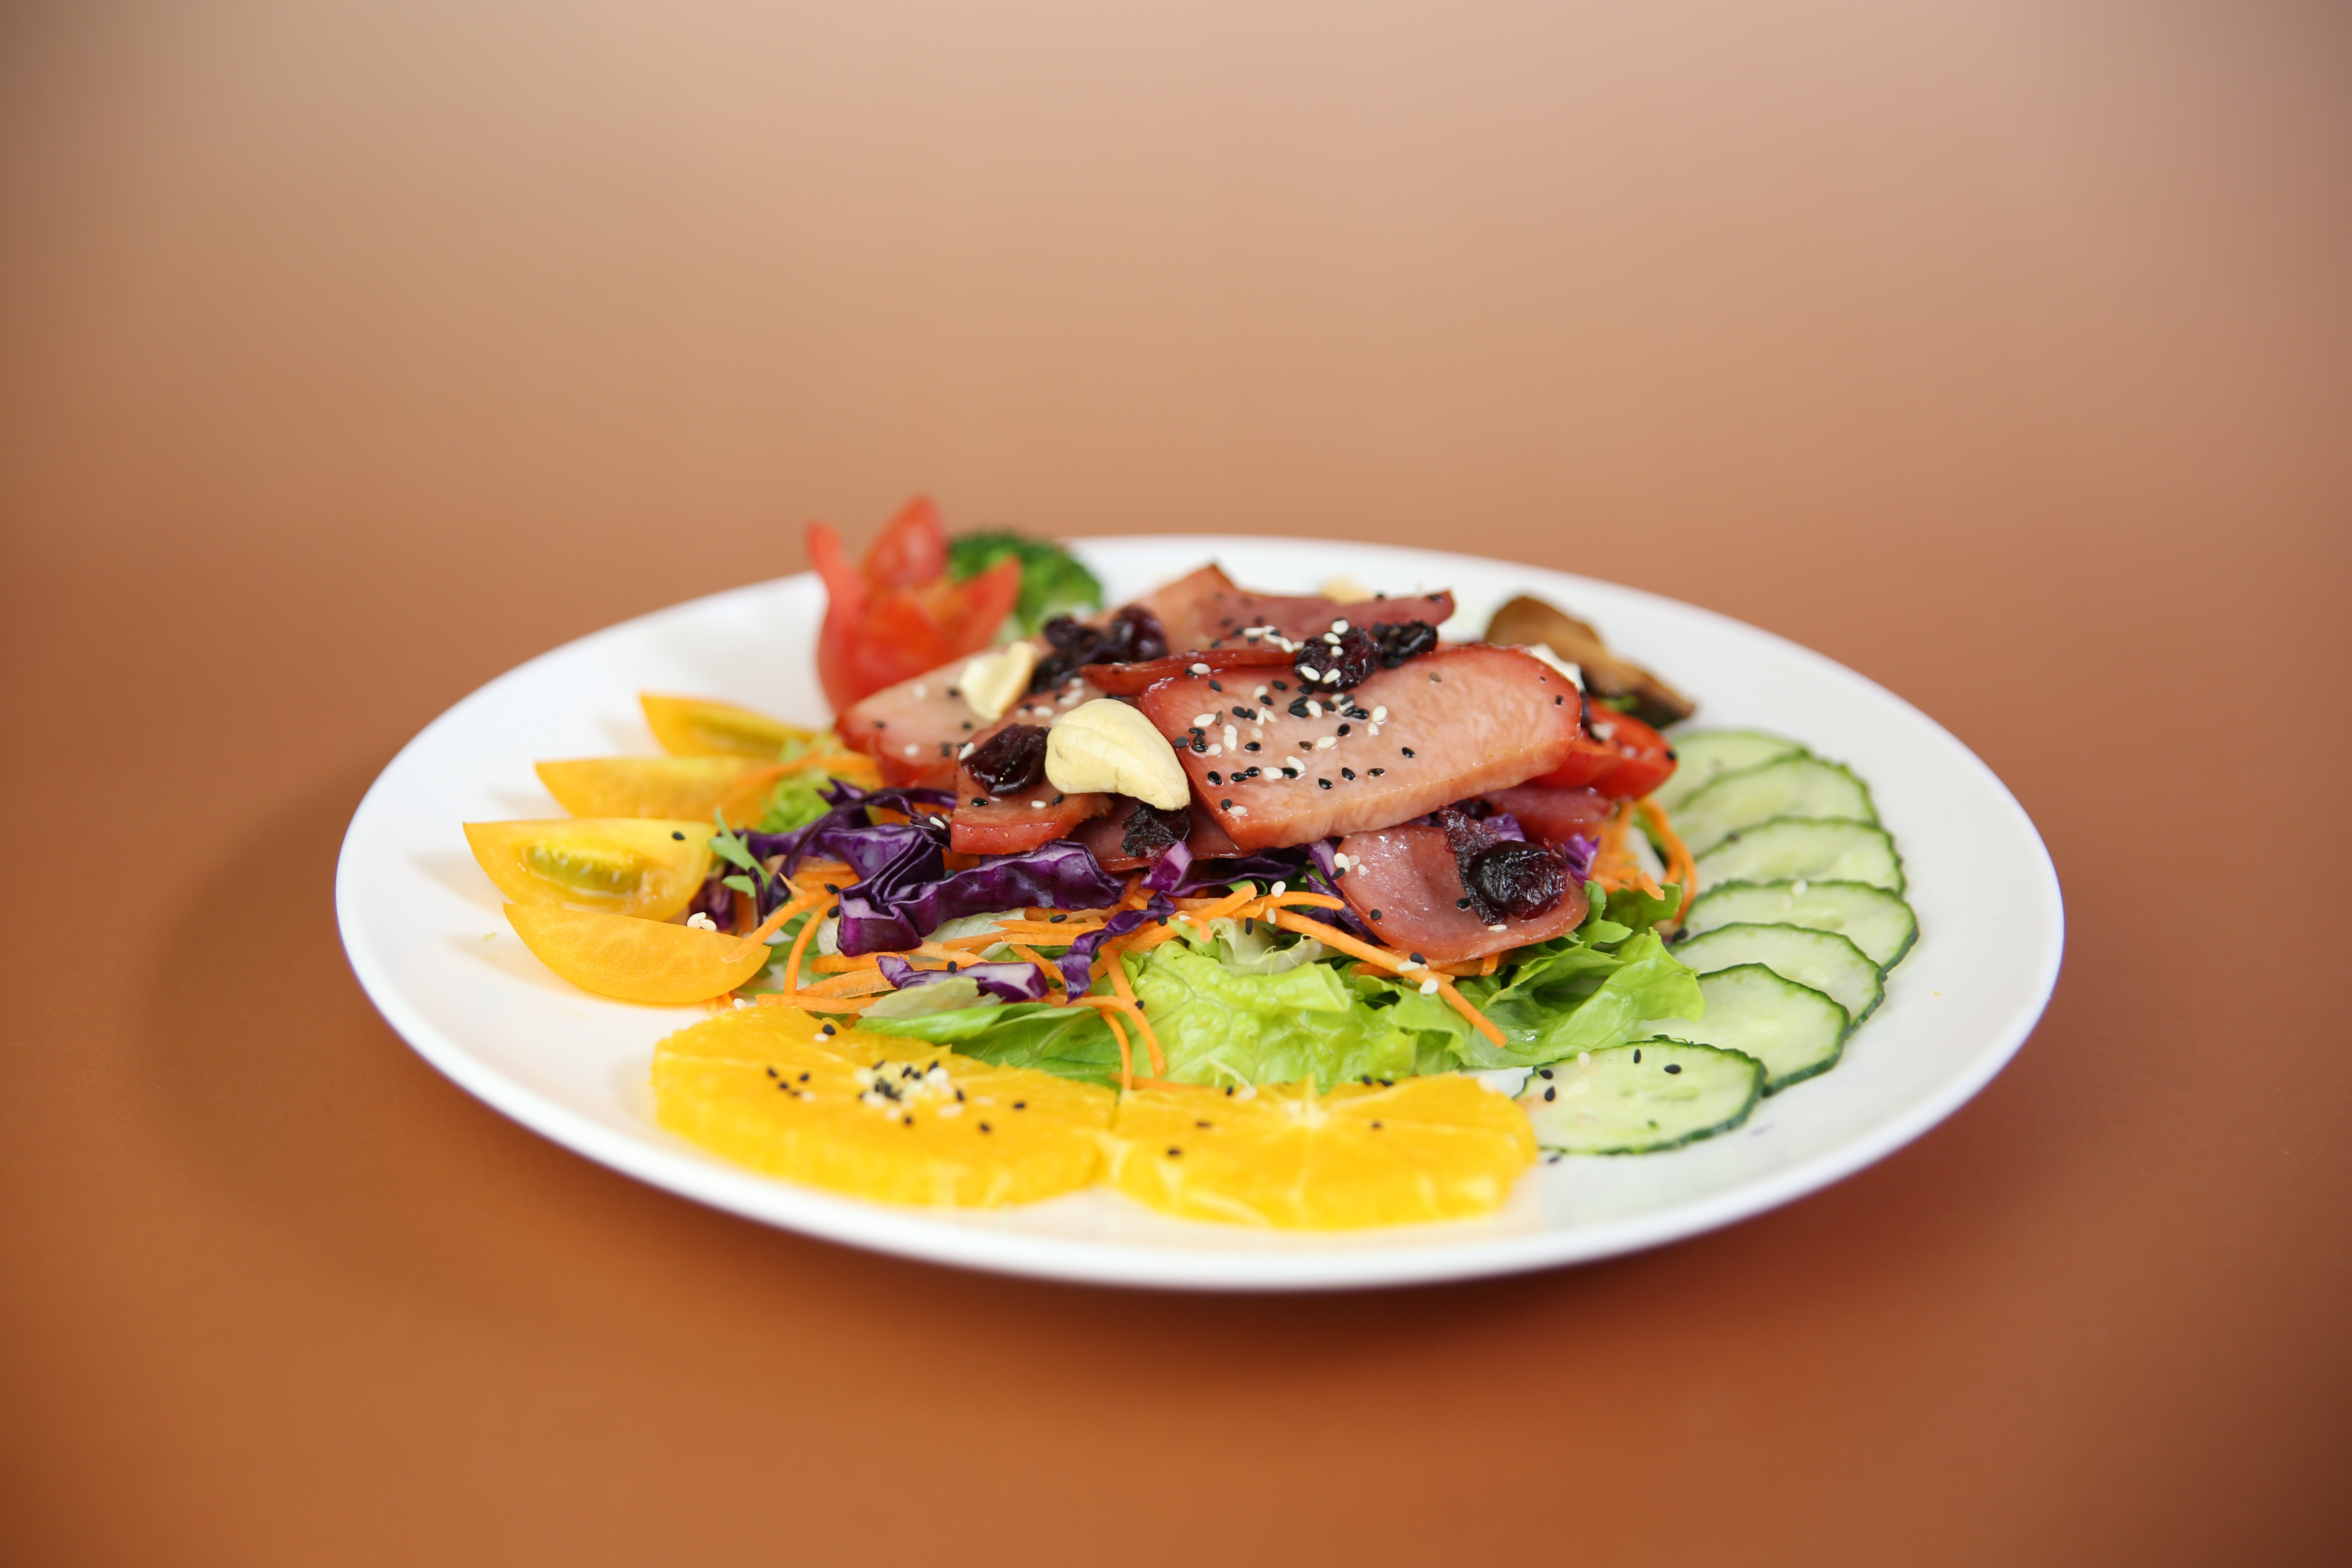
restaurant, animal, dish, meal, food, salad, produce, vegetable, seafood, breakfast, meat, lunch, cuisine, service, zarate